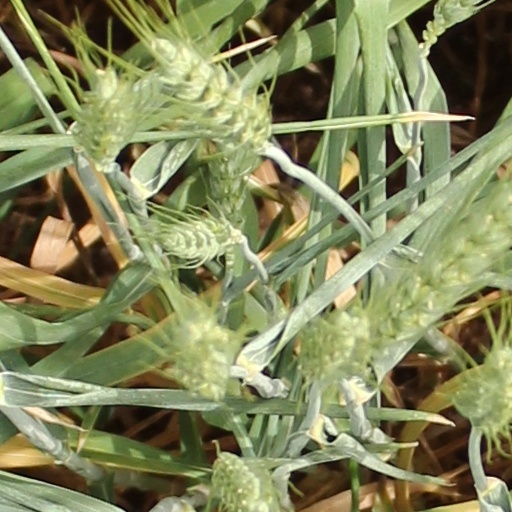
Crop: wheat